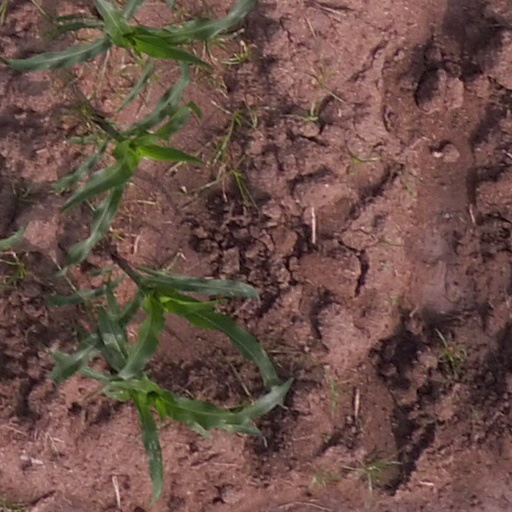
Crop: maize; corn